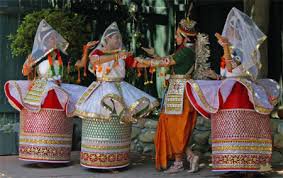
Dance form: manipuri